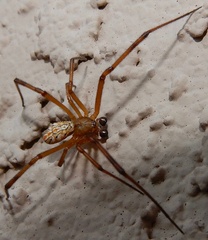
Species: Lactrodectus_hesperus